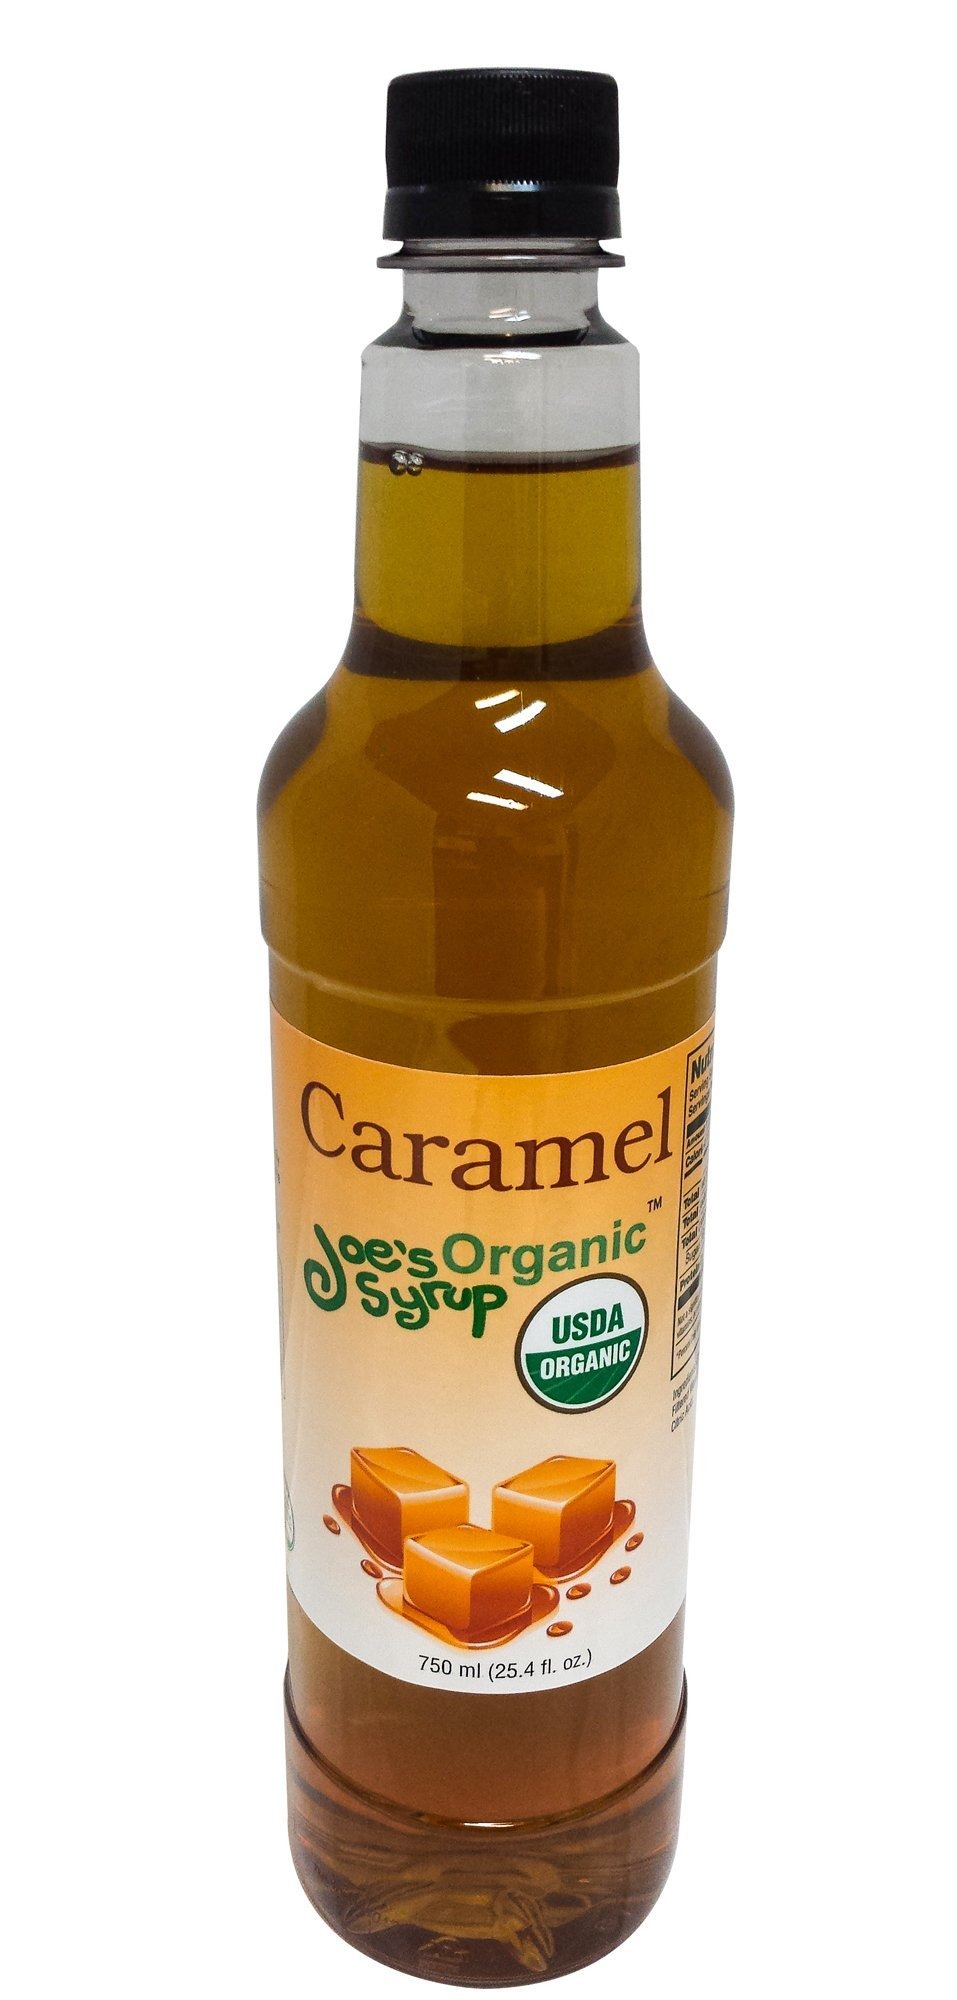
Item Name: Joe’s Syrup Organic Flavored Syrup, Organic Caramel, 750 ml
Bullet Point 1: Joe’s Syrup is dedicated to producing the finest quality, Organic Syrups for the Coffee Connoisseur, we make the best possible syrup so you can make the best possible Café Latte, Italian sodas and Cocktails
Bullet Point 2: The smooth, creamy taste of caramel. This classic is a favorite of coffee drinkers the world over. Many desserts, Cocktails and coffee drinks use this popular flavor
Bullet Point 3: Certified organic, vegan, gluten-free, Non-GMO, and no preservatives
Bullet Point 4: Joe's Organic Syrups are all made from Certified organic sugar, organic flavor and just enough citric acid to give each flavor the appropriate "snap"
Bullet Point 5: 750 ml (25.4 oz) bottle – Made in the USA, Contact seller directly for 100% Customer Satisfaction Guarantee
Value: 25.4
Unit: Fl Oz

Price: 21.5